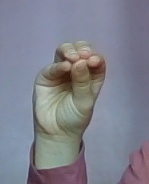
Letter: ha